Andreas Brandrud

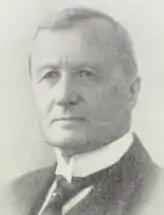

Andreas Brandrud (26 February 1868 – 14 June 1957) was a Norwegian professor, theologian and church historian.